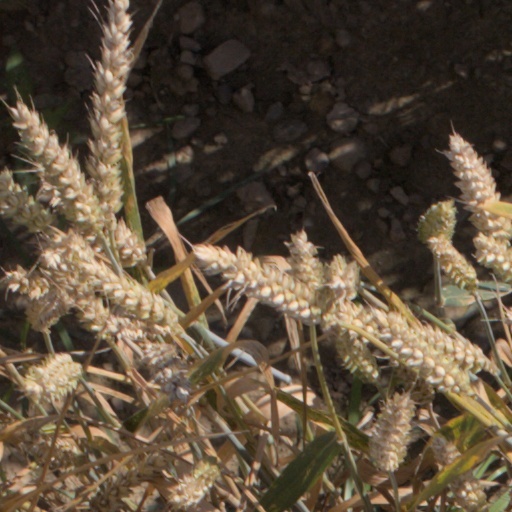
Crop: wheat